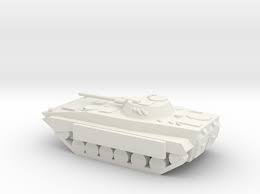
Label: BMP